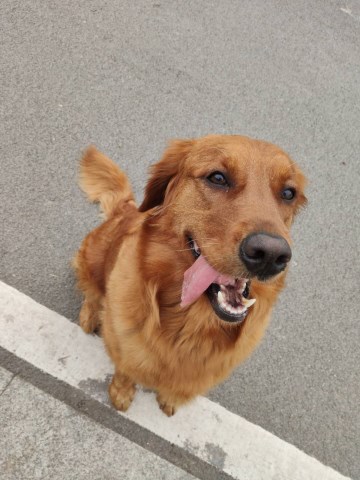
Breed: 5355-n000126-golden_retriever